A Case of Deadly Force

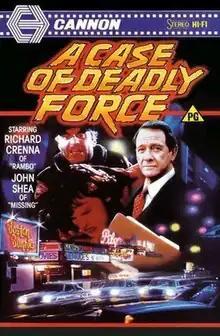

A Case of Deadly Force is an American made-for-TV drama film that was released on April 9, 1986. The movie was shot in Boston, Massachusetts, United States, starring Richard Crenna, John Shea and Dylan Baker.